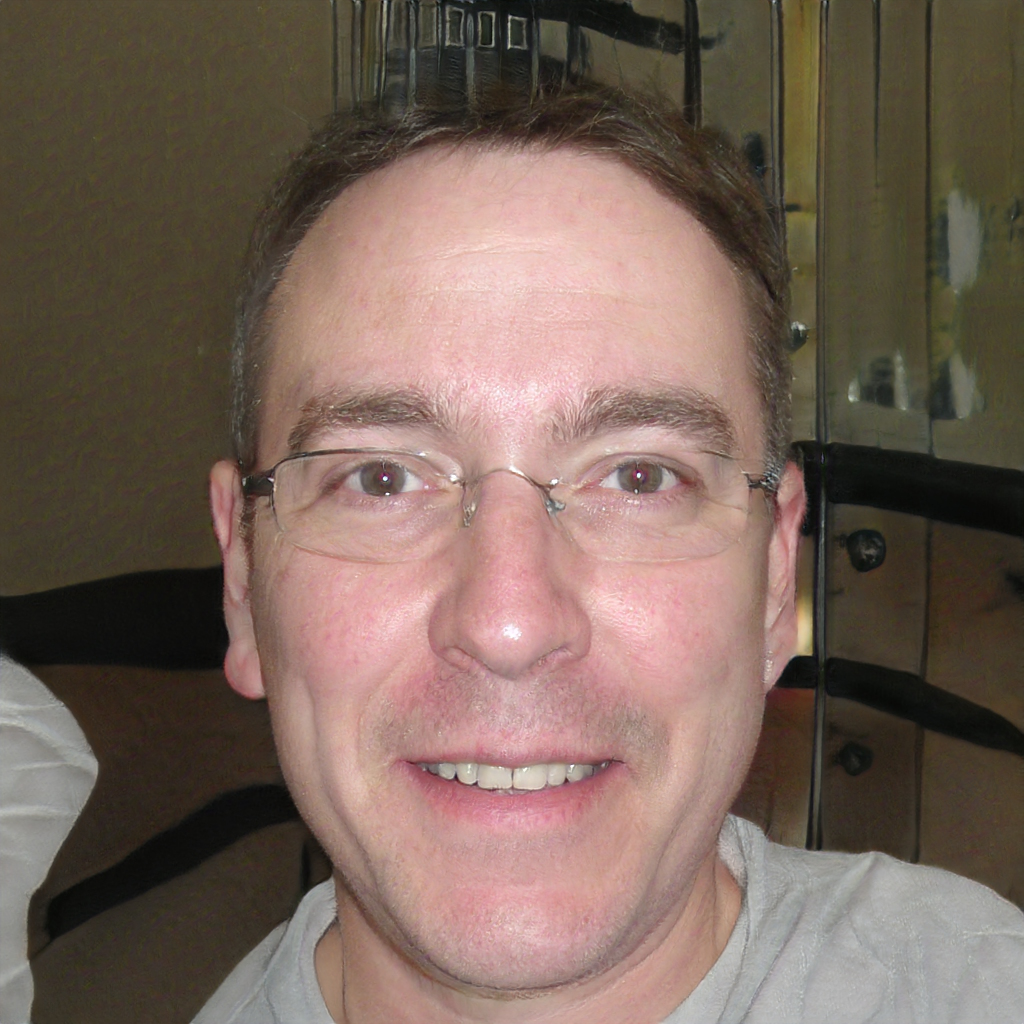
Gender: Male